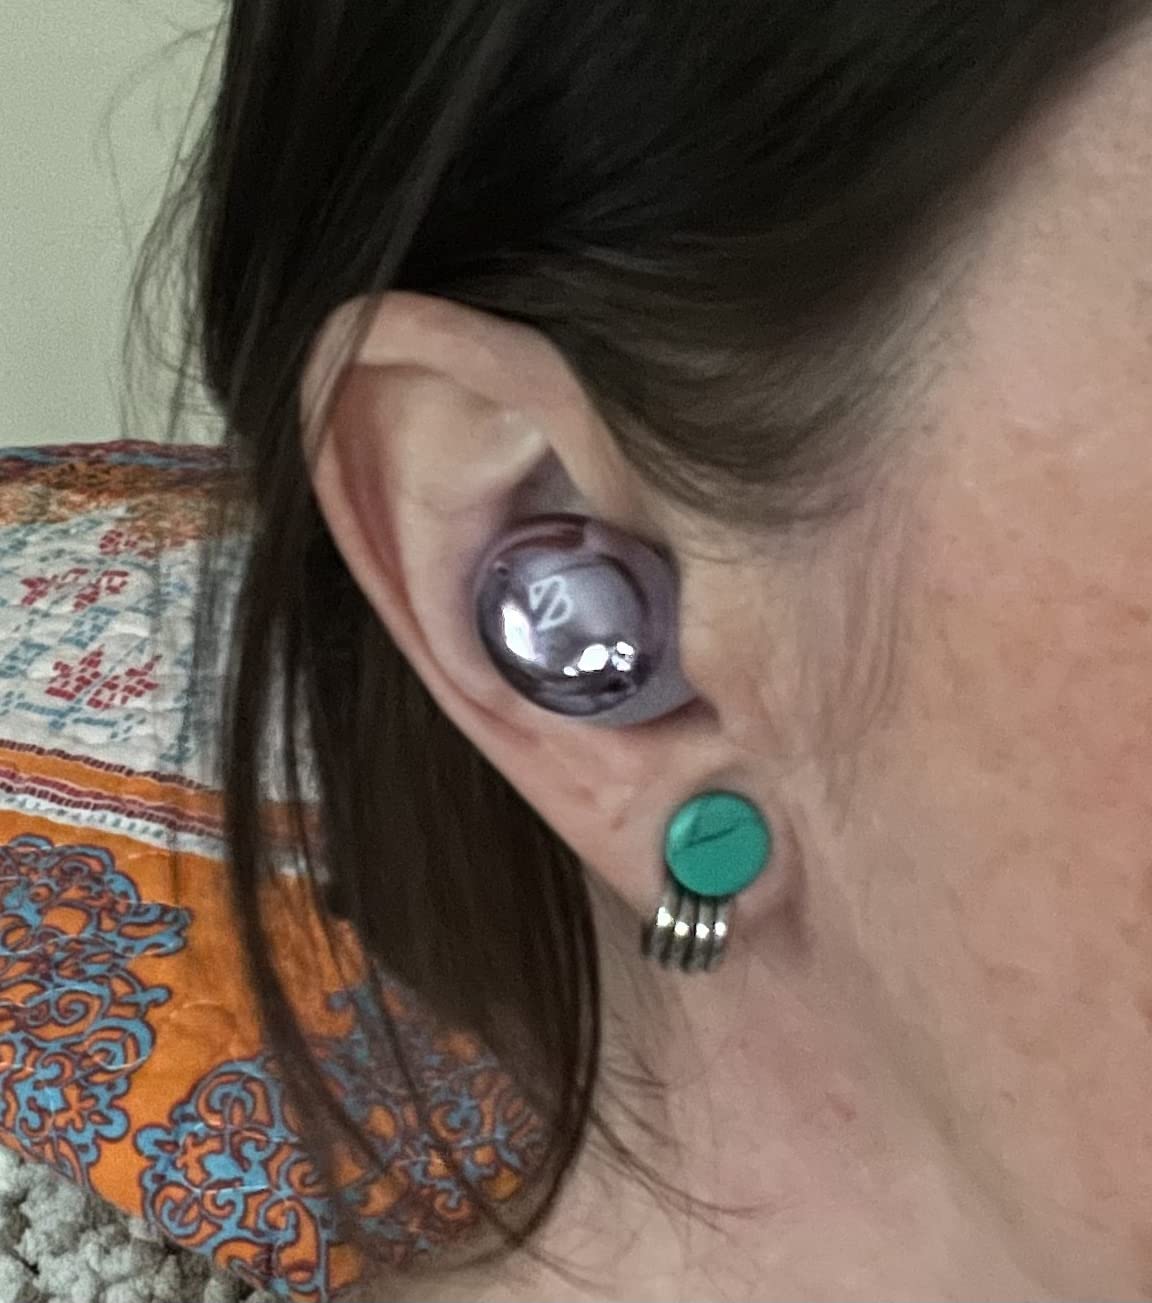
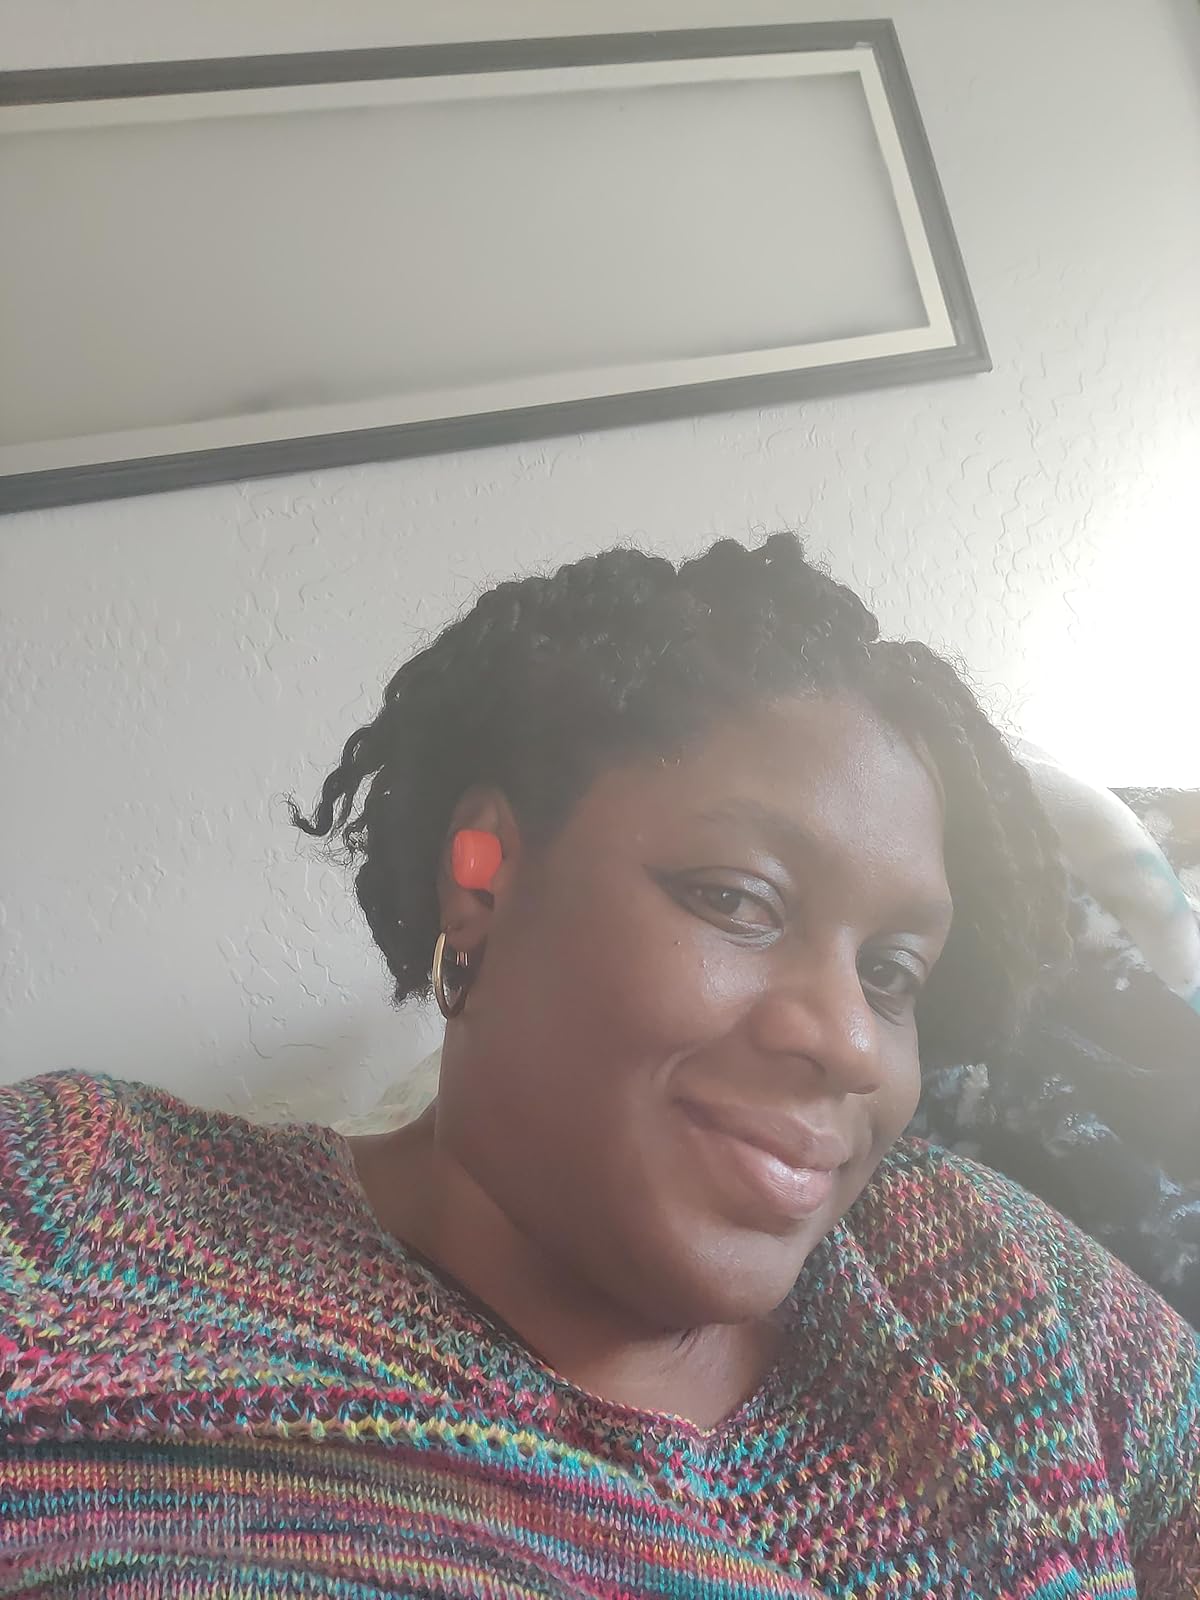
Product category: earbuds
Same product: no